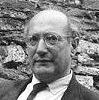
Age: 55